Helen Dean King

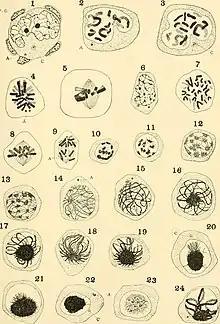
Helen Dean King, “The Spermatogenesis of Bufo "lentiginosus",”   Plate 1. Page from "American Journal of Anatomy", Vol. VII, 1907-1908.

King participated in breeding the Wistar rat, a strain of genetically homogeneous albino rats for use in biological and medical research.